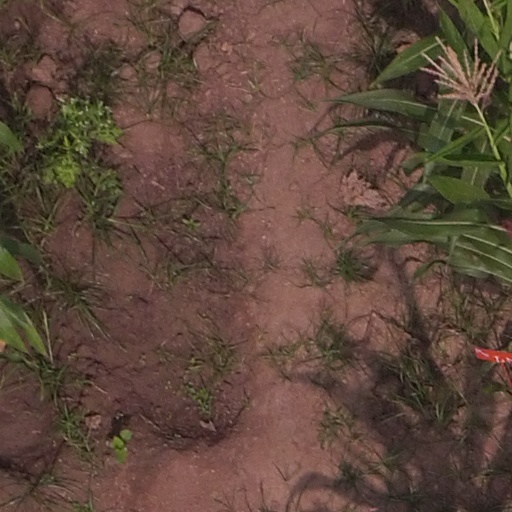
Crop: maize; corn